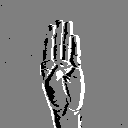
ASL letter: b